Robin Hood Battalion

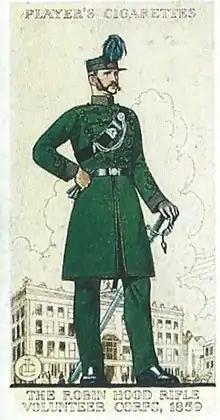
Uniform of the Robin Hood Rifles depicted on a 1939 cigarette card

By October 1859, five separate company-sized Rifle Volunteer Corps (RVCs) had been raised in Nottingham, the first officers' commissions were issued on 15 November, and by December they had been combined into a battalion as the Robin Hood RVC, becoming the 1st Nottinghamshire (Robin Hood) RVC of nine companies by March 1860. One company was raised by A.J. Mundella from employees of his hosiery mill. The unit adopted a uniform of Rifle green with black facings.